River Thames frost fairs

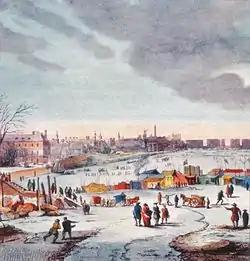
Thames Frost Fair, 1683–84, by Thomas Wyke

The River Thames frost fairs were held on the tideway of the River Thames in London, England in some winters, starting at least as early as the late 7th century until the early 19th century. Most were held between the early 17th and early 19th centuries during the period known as the Little Ice Age, when the river froze over most often, though still infrequently. During that time the British winter was more severe than it is now, and the river was wider and slower, further impeded by the 19 piers of the medieval Old London Bridge which were removed in 1831.